Lingya Sports Park metro station

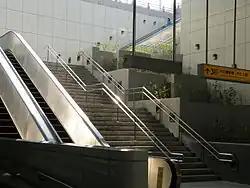
Exit 3 of Lingya Sports Park station

The station is a two-level, underground station with an island platform and four exits. The station is 201 meters long and is located on Jhongjheng 1st Rd across from Martial Art Stadium, other sporting facilities nearby include the Olympic Pool, Sports Stadium and Extreme Sports Arena.